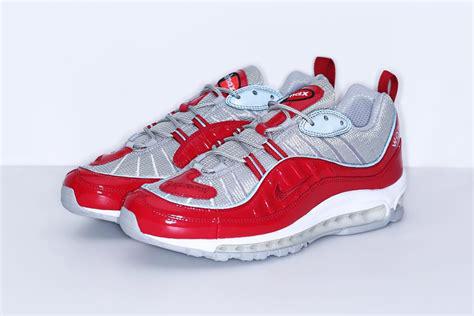
Brand: Nike
Model: Air Max 98